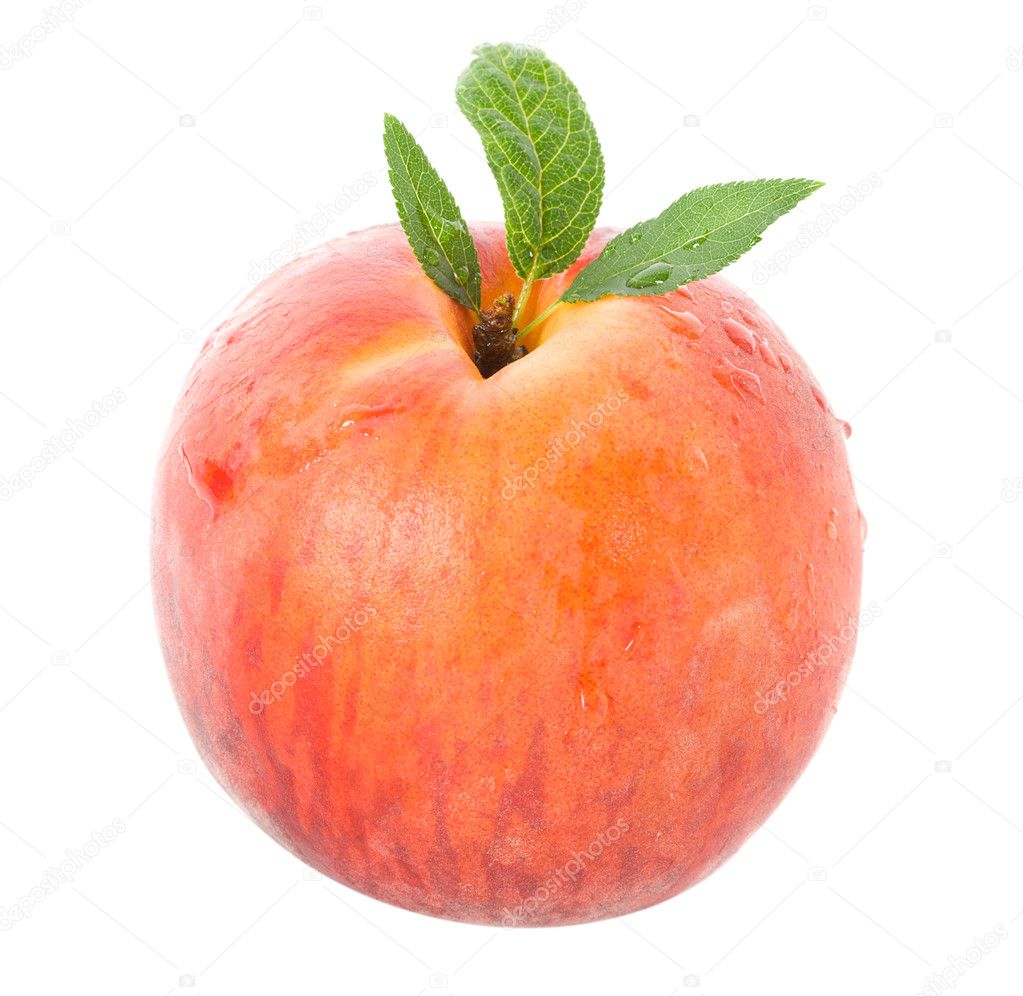
Labels: Peach leaf, Peach leaf, Peach leaf